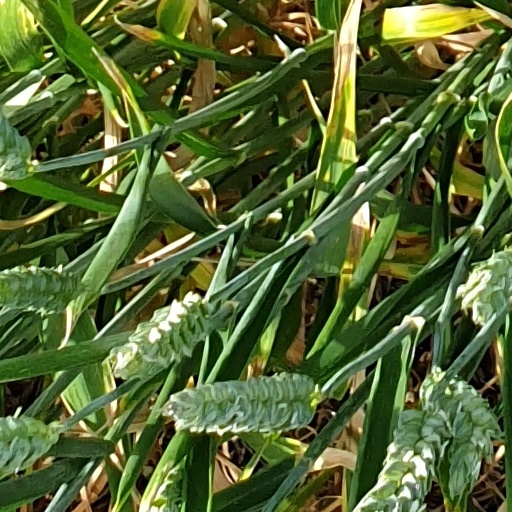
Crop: wheat